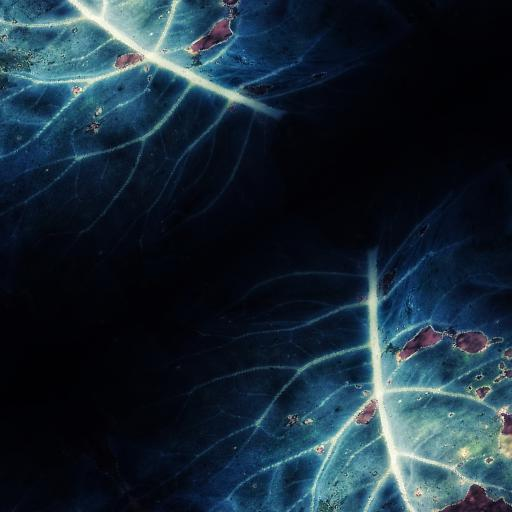
Label: Black Rot